Gardes du Corps du Roi (France)

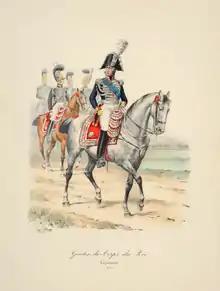
Troops of the Gardes du Corps du Roi in 1820

The Gardes du Corps du Roi was a cavalry unit of the "maison militaire du roi de France".